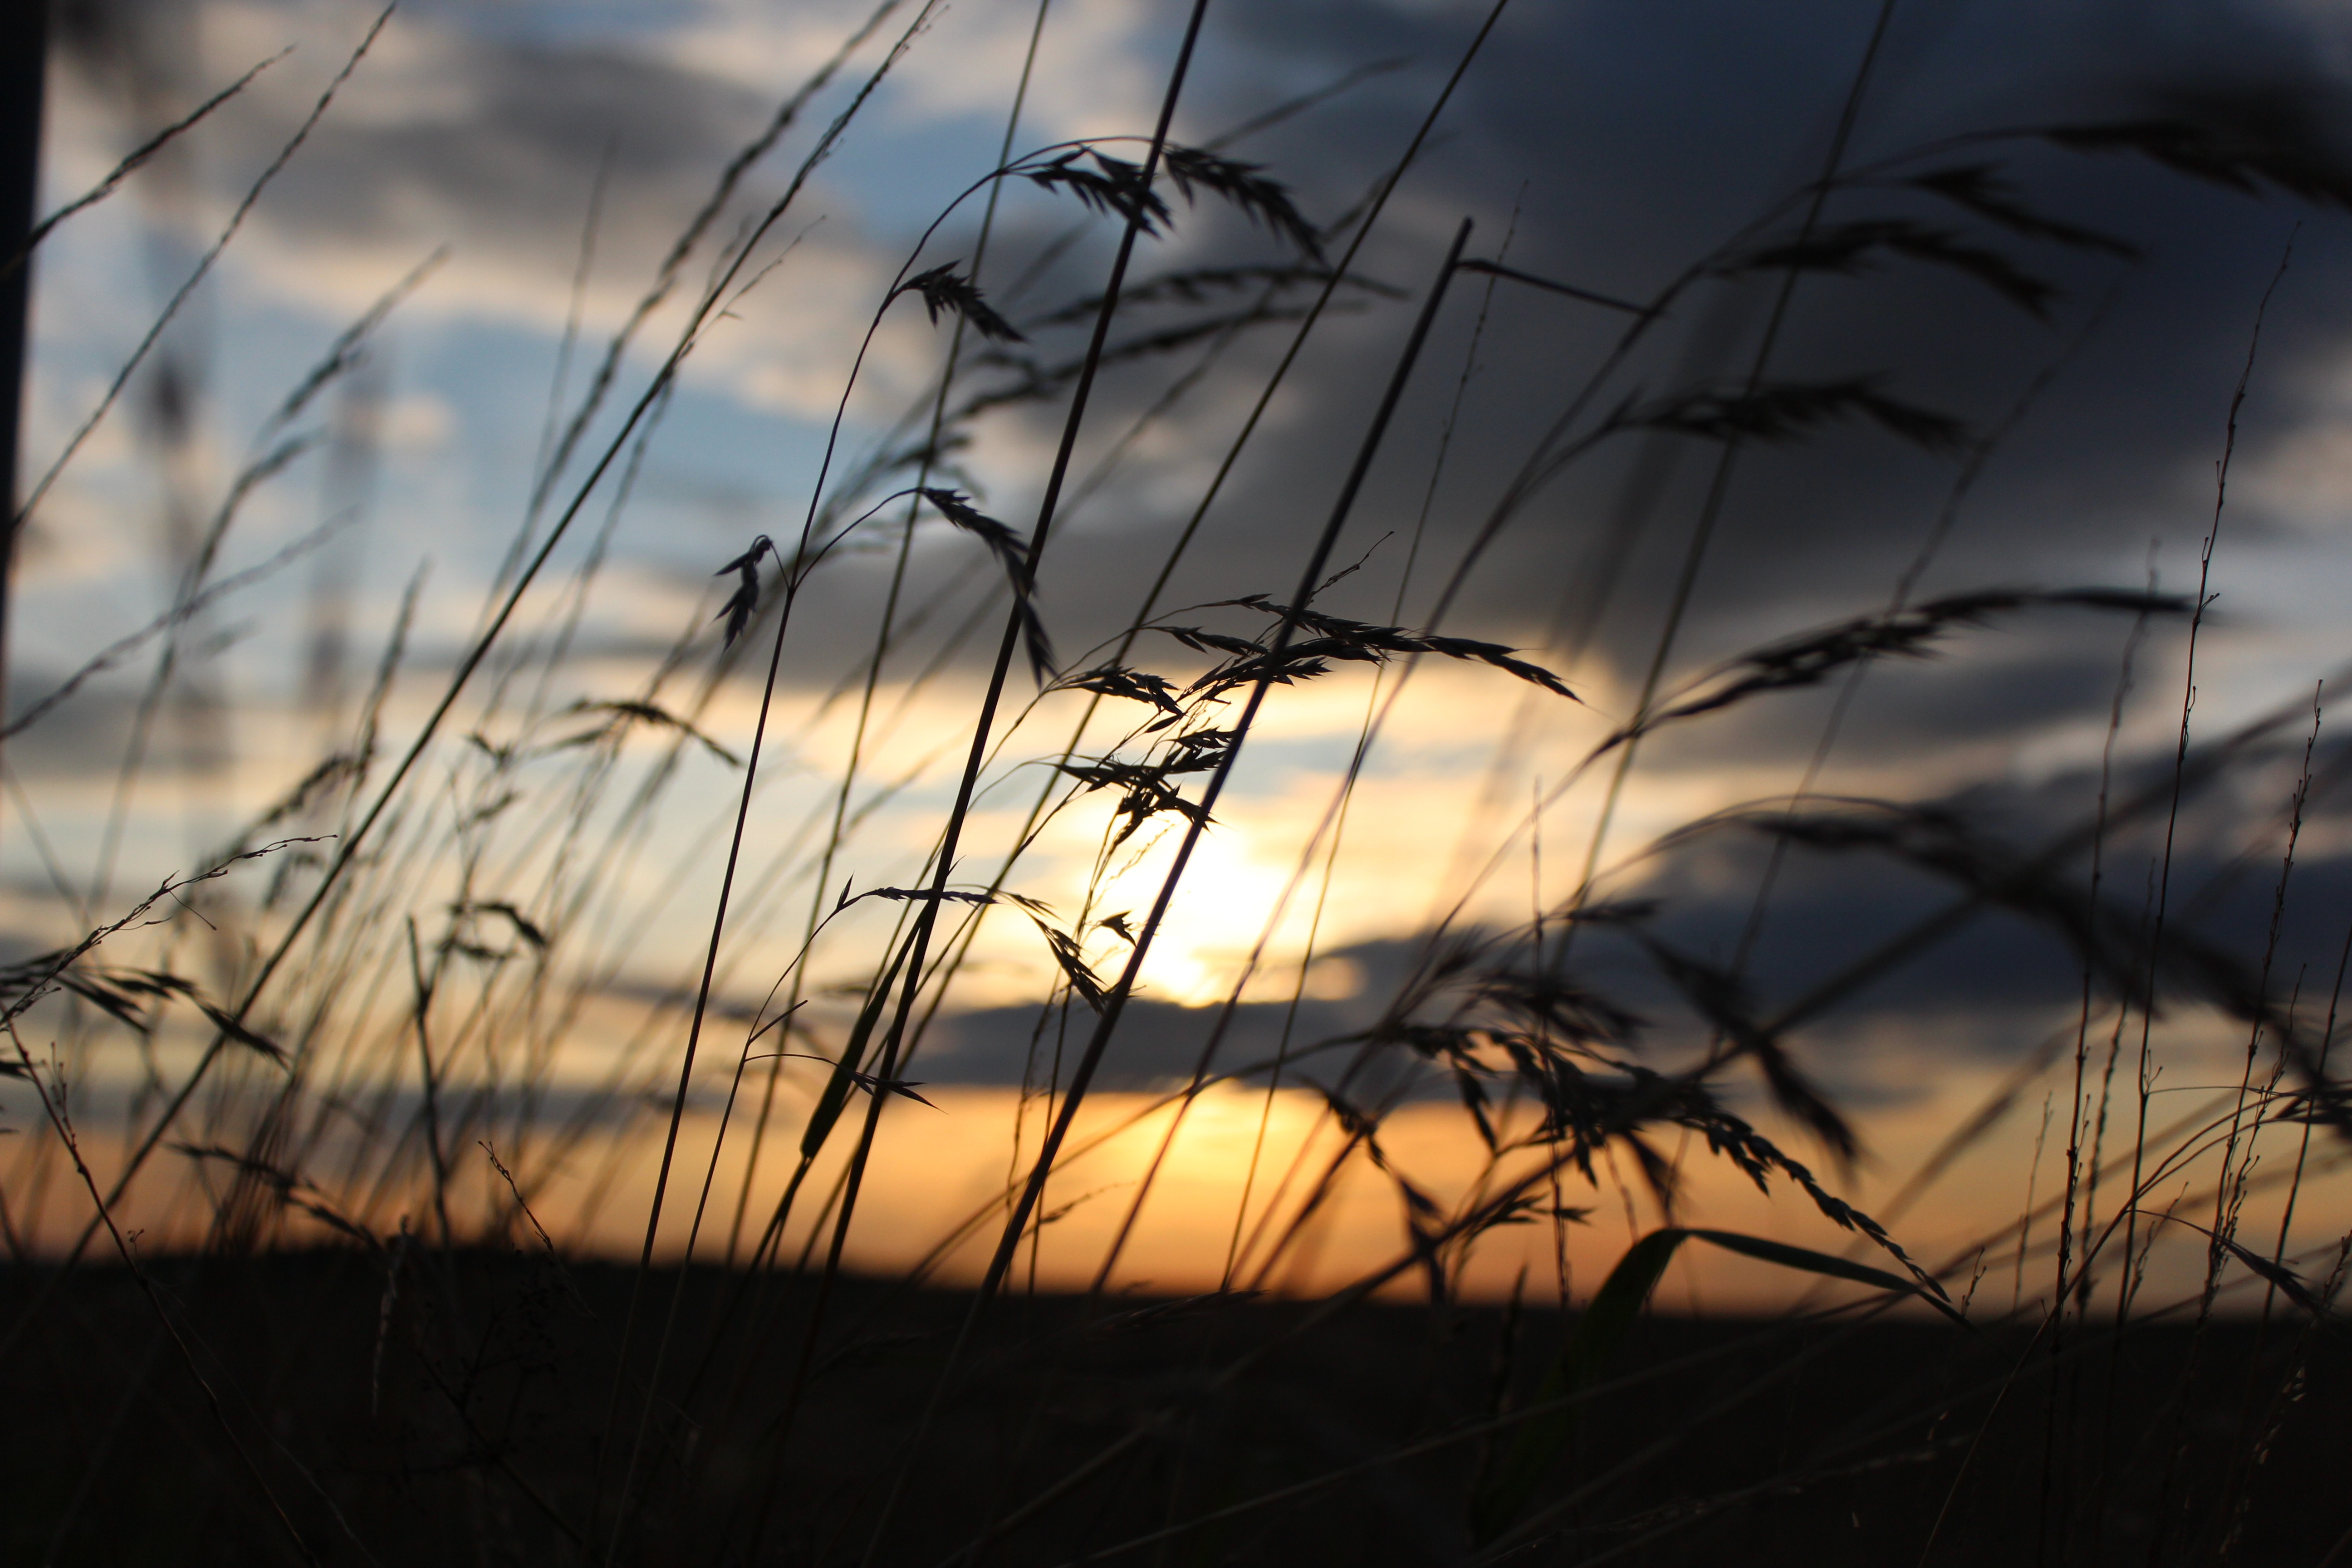
landscape, coast, nature, grass, horizon, branch, light, cloud, sky, sun, fog, sunrise, sunset, field, meadow, sunlight, morning, wind, dawn, summer, dusk, evening, line, reflection, shadow, lichtspiel, clouds, mood, abendstimmung, atmospheric, grasses, back light, weather mood, halme, light effect, blades of grass, grass family